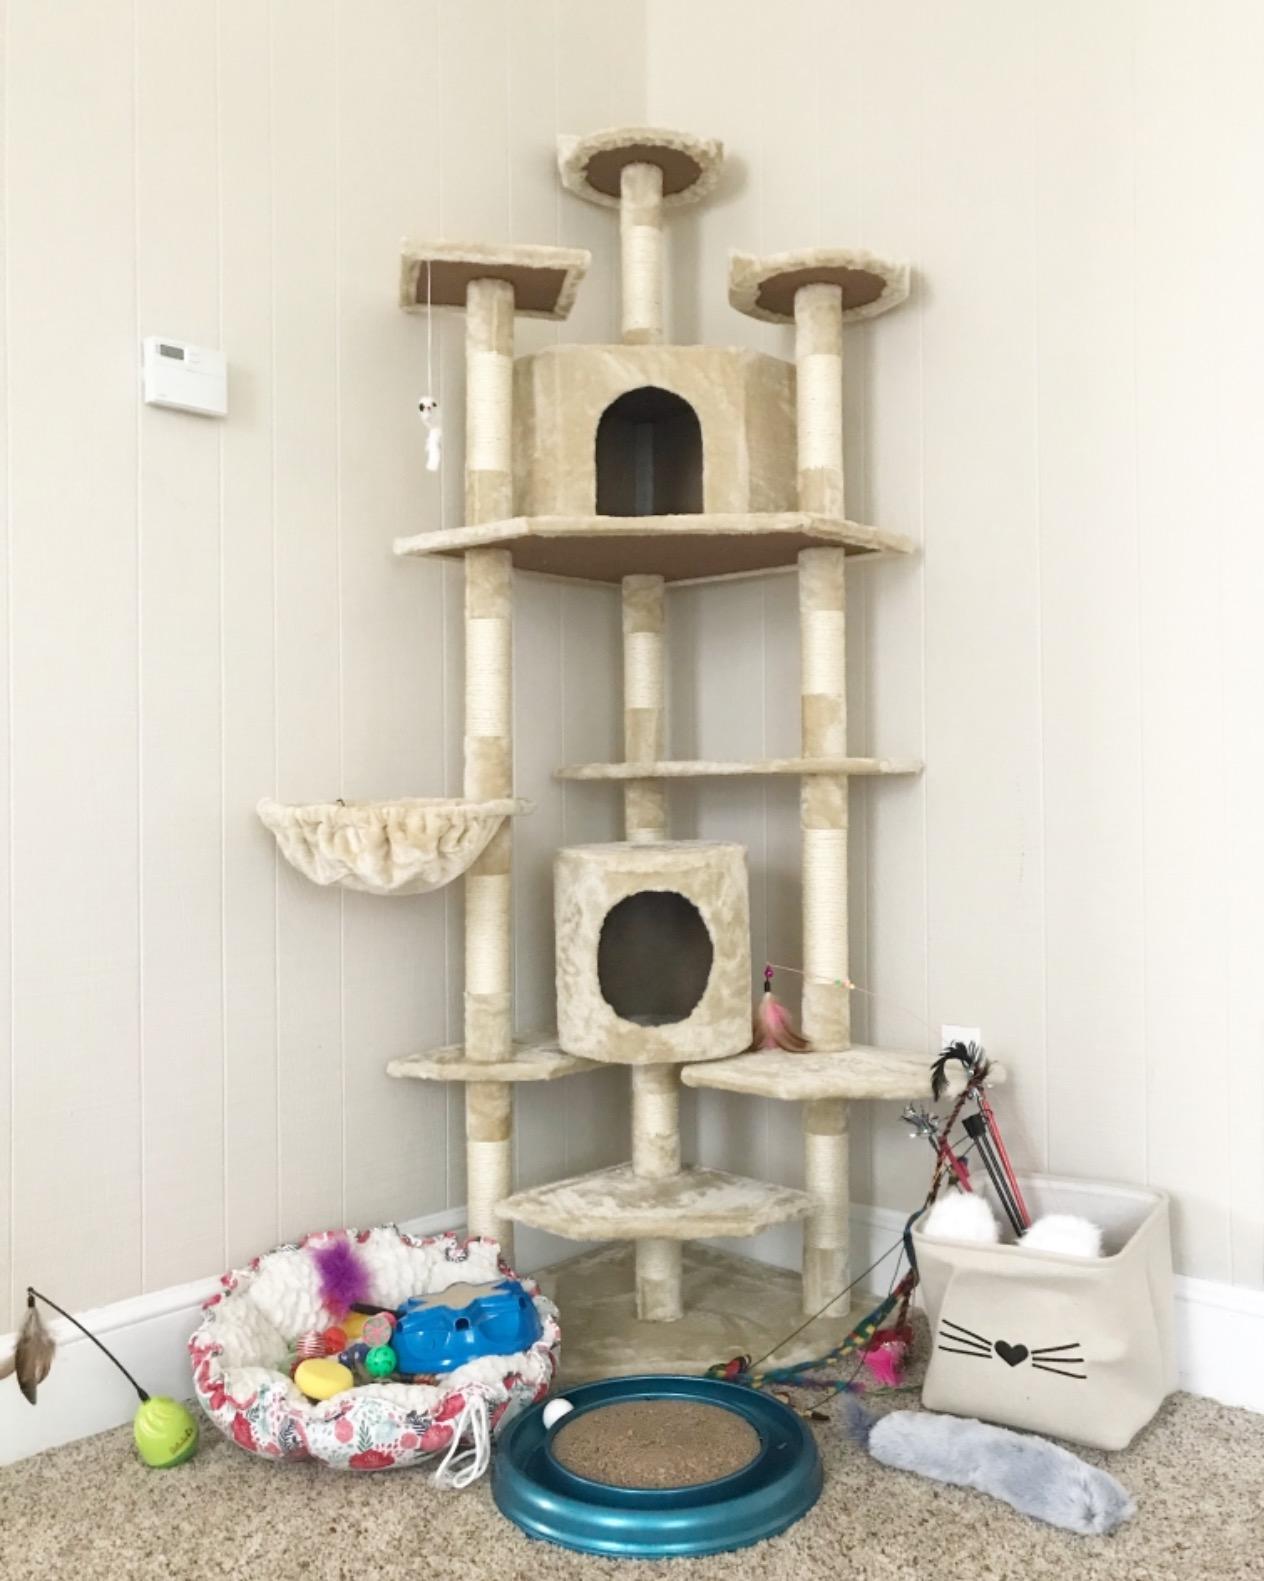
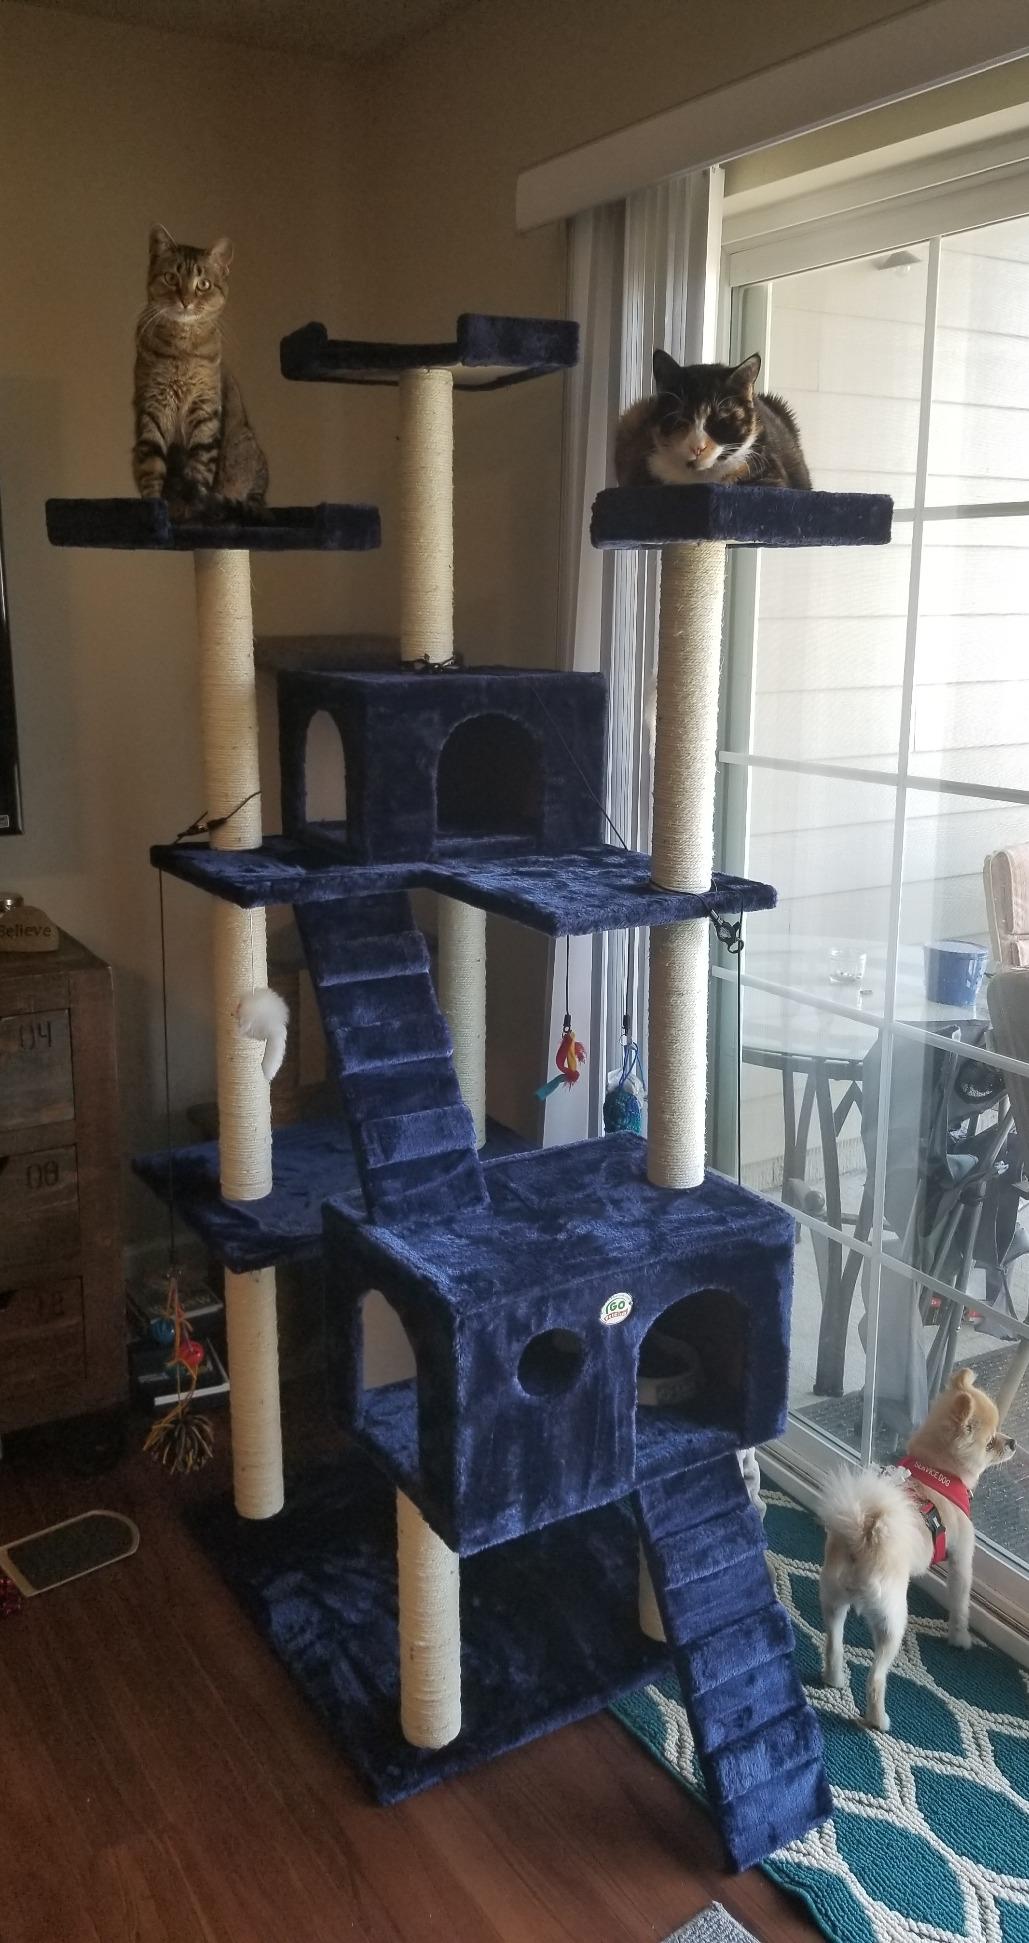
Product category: items_cat tree
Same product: no